Australian Senate

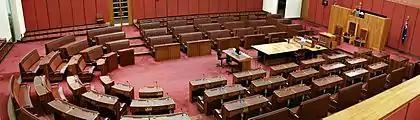
The Australian Senate

Because each state elects six senators at each half-Senate election, the quota for election is only one-seventh or 14.3% (one third or 33.3% for territories, where only two senators are elected). Once a candidate has been elected with votes reaching the quota amount, any votes they receive in addition to this may be distributed to other candidates as preferences, if there are still open seats to fill.